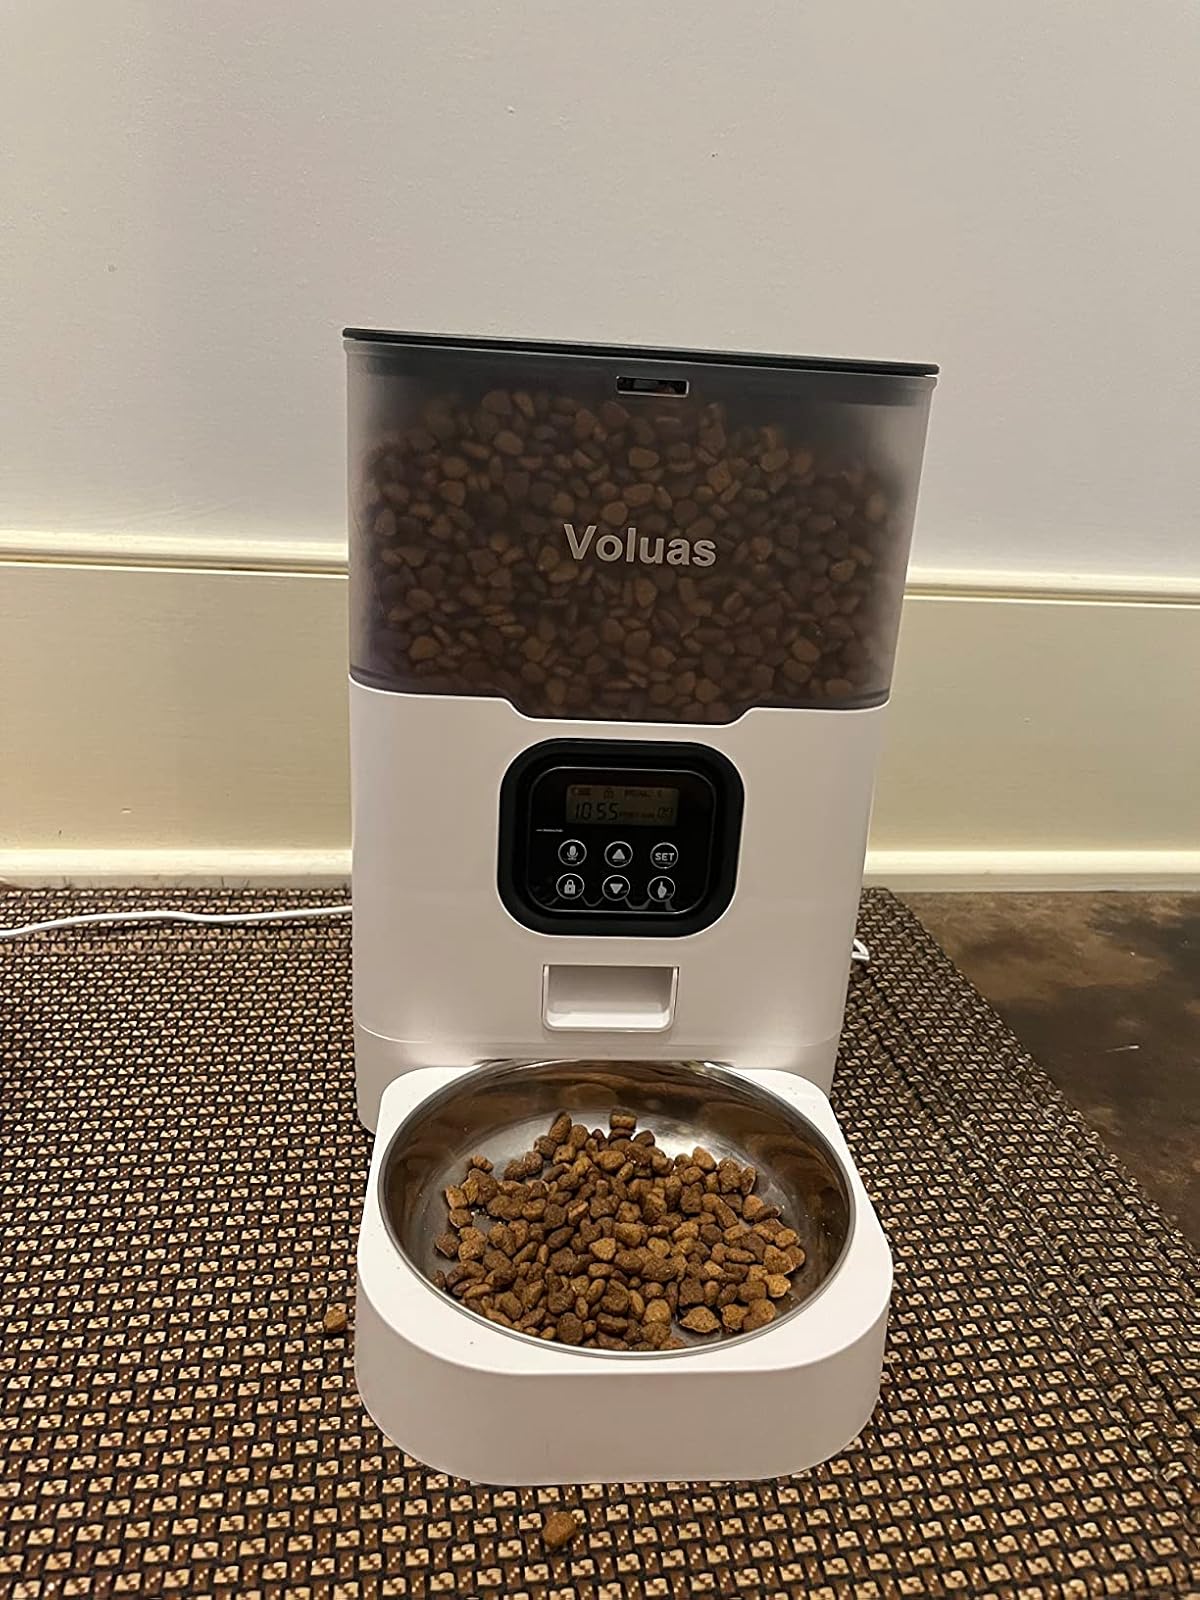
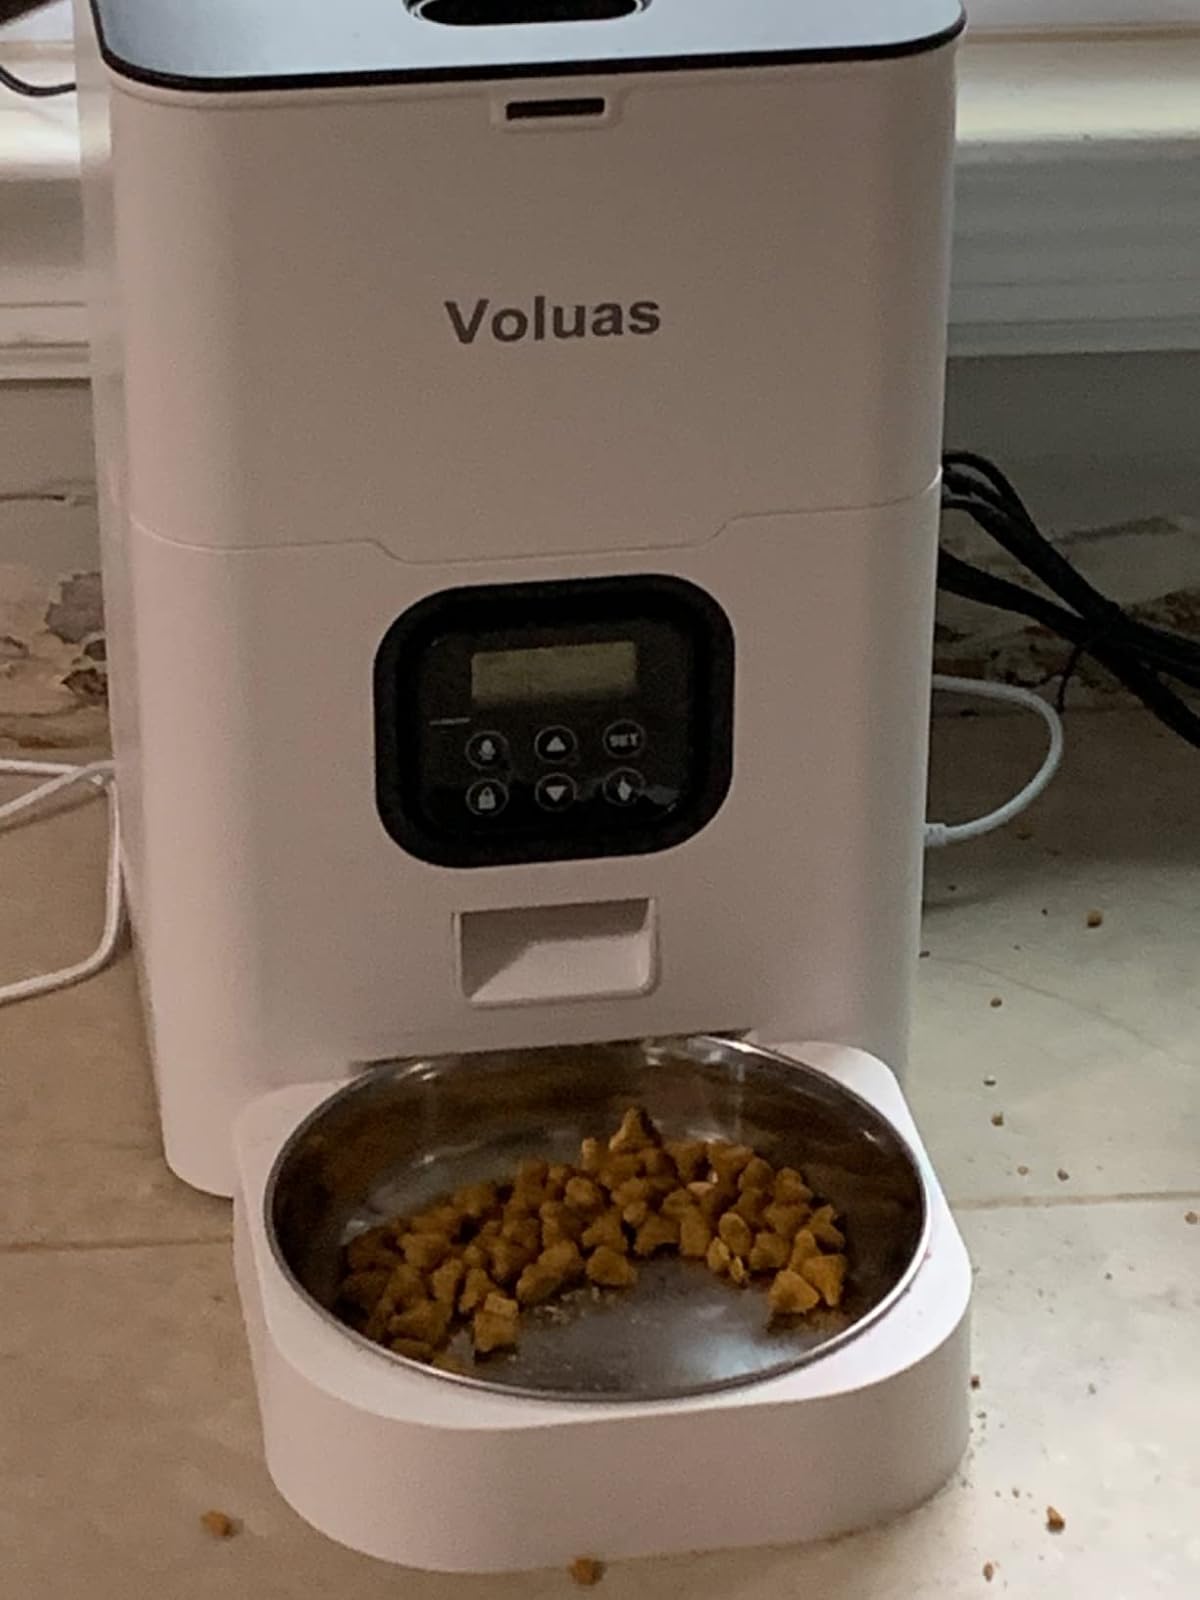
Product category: items_feeder
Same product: no